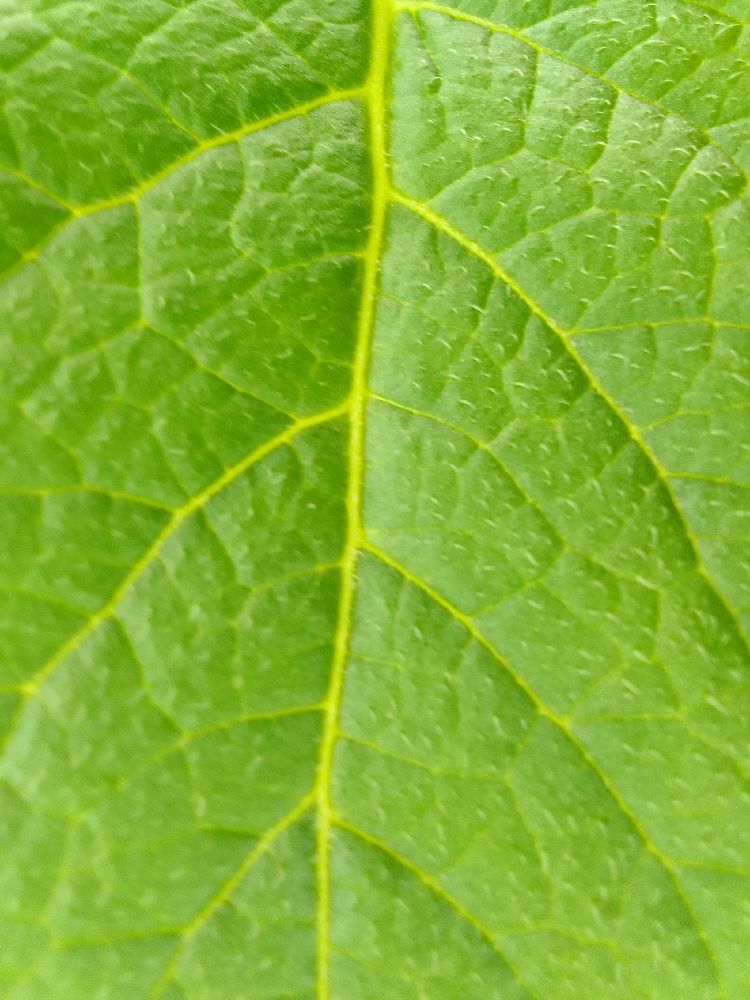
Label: Healthy